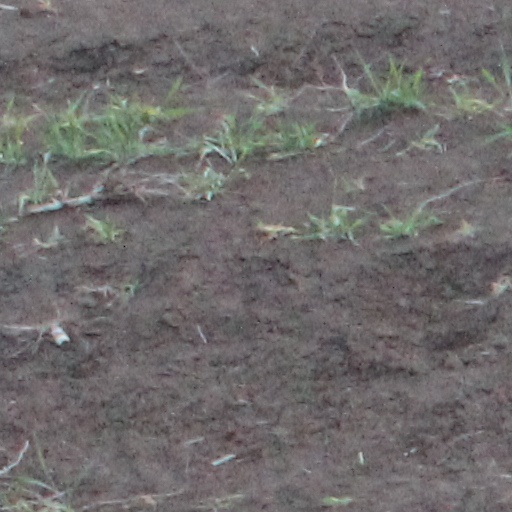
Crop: wheat